Answer in natural language. How many Doorways are visible in the scene? Choose between the following options: 0, 4, 3, 2 or 3
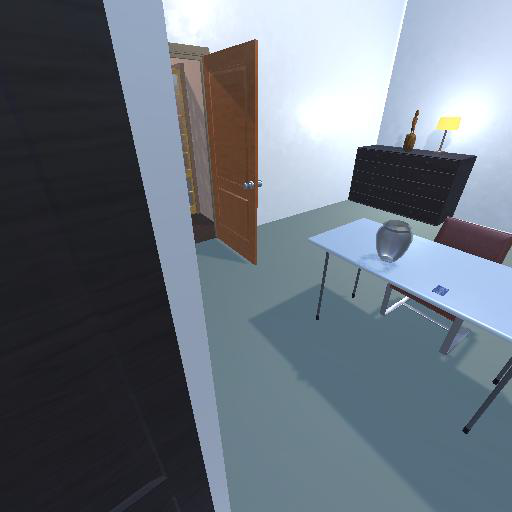
<answer>3</answer>